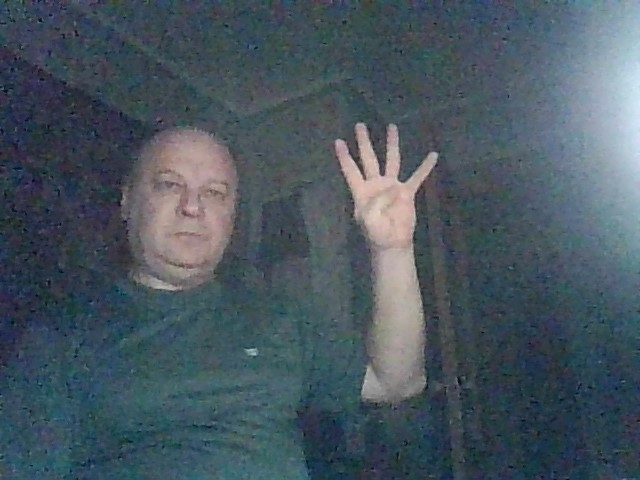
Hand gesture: four